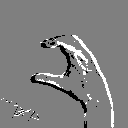
ASL letter: c